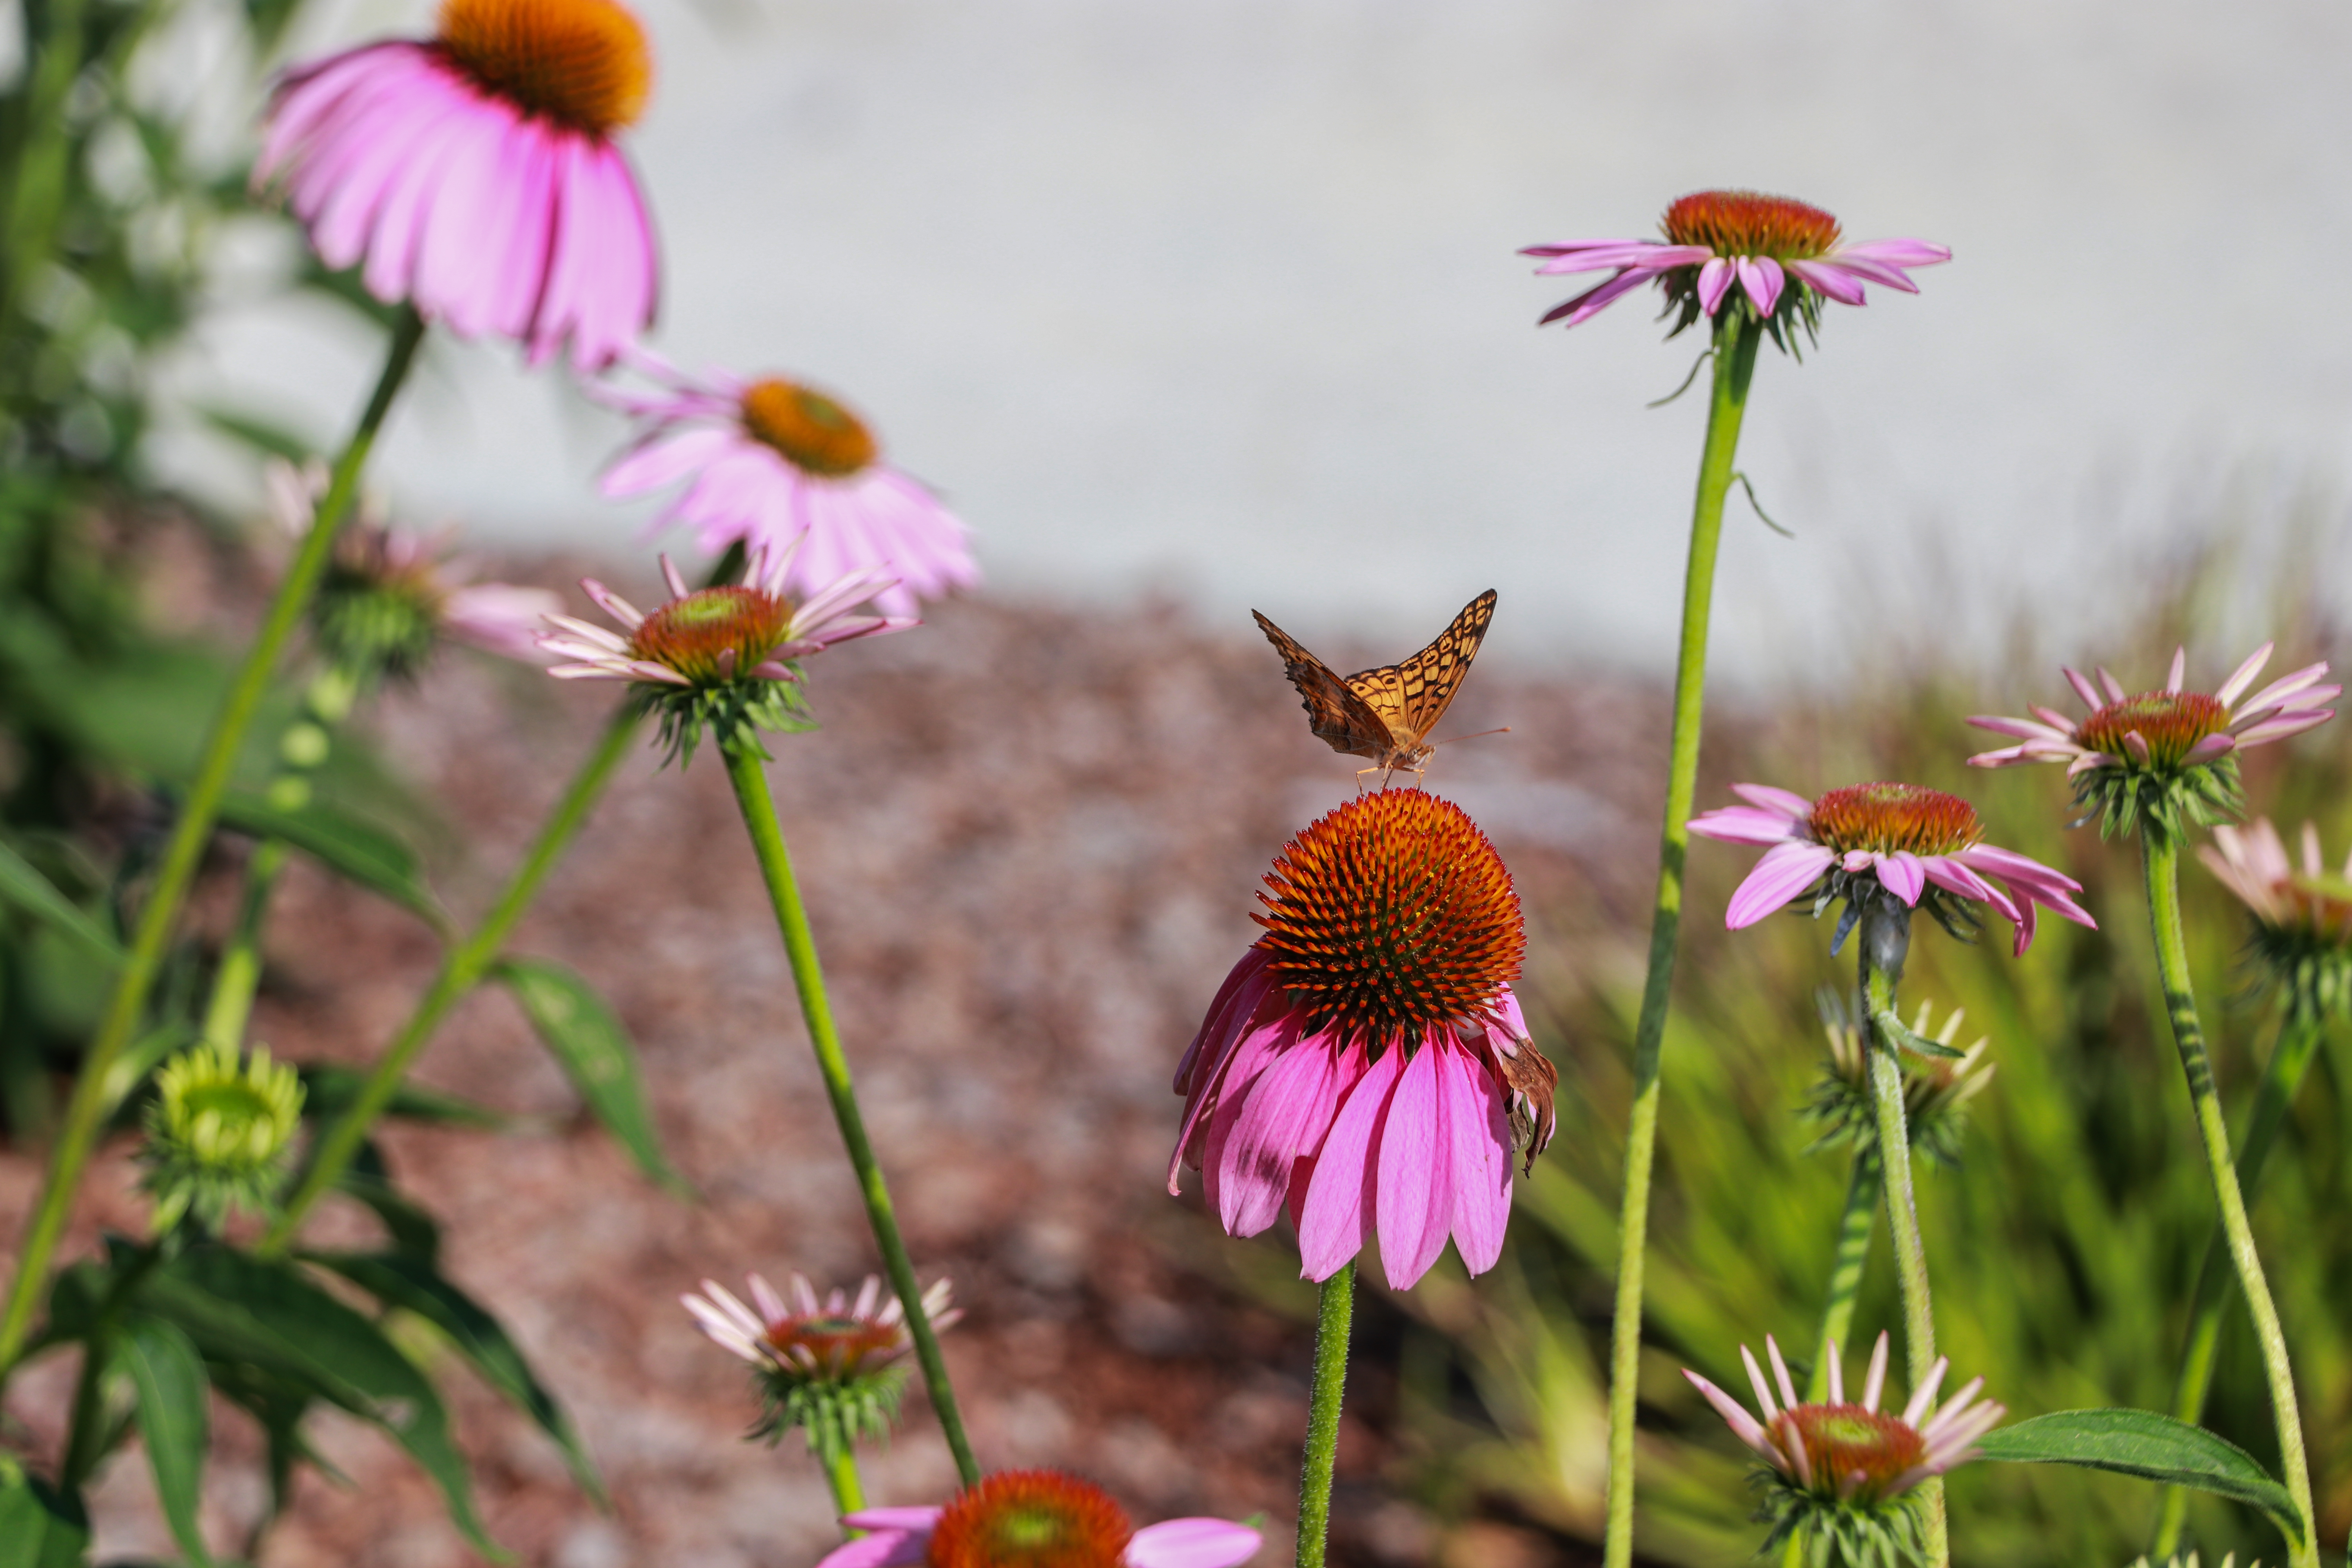
flower, butterfly, purple coneflower, plant, petal, botany, nature, vegetation, coneflower, herbaceous plant, pollinator, meadow, grass, flowering plant, grassland, Forb, daisy family, annual plant, field, prairie, pollen, macro photography, wildlife, wildflower, plant stem, Pedicel, insect, asterales, sunflower, photography, perennial plant, burdock